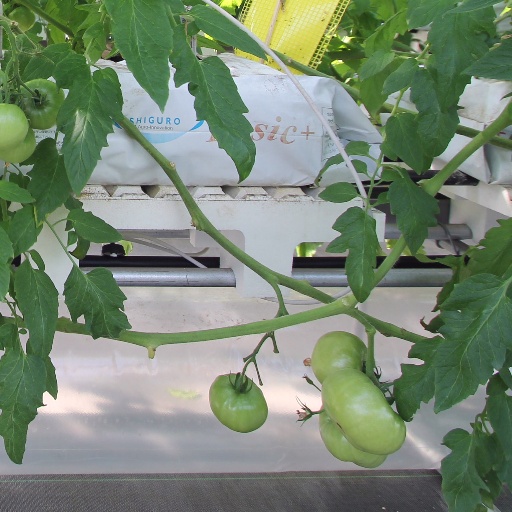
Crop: tomato